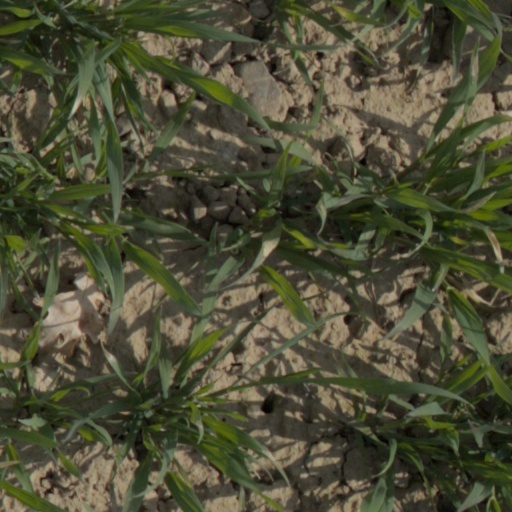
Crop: wheat